Anthonie de Lorme

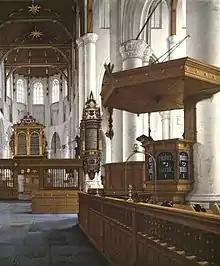
"Interior of the Church of Saint Lawrence, Rotterdam", 1655

It is not clear with which master de Lorme studied perspective painting: the obscure Jan van der Vucht or the more famous Bartholomeus van Bassen. The only old source - the Index of Painters compiled by doctor Jan Sysmus from Amsterdam between 1669 and 1678 - states that Anthonie de Lorme was a good painter of peasant fairs and of churches, and was a pupil of Jan van der Vucht. As with other artist entries in the Index, there is doubt about these remarks: firstly, because there are no known peasant fair paintings by de Lorme and it is unlikely he ever painted them in view of his known output of church interiors. Secondly, Jan van der Vucht was born in 1603, while de Lorme around 1610 or even earlier around 1605 according to some sources. This would mean the two artists were of approximately the same age, making a master-pupil relationship rather unlikely. The two artists were known to each other as de Lorme acted several times as a witness for van der Vucht, but is this does not prove a master-pupil relationship.